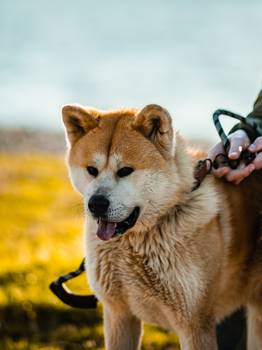
Label: No Watermark